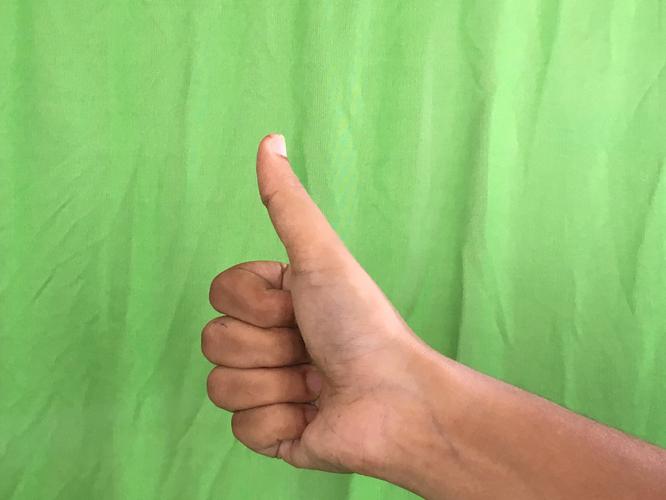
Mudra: Sikharam
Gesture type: single_hand